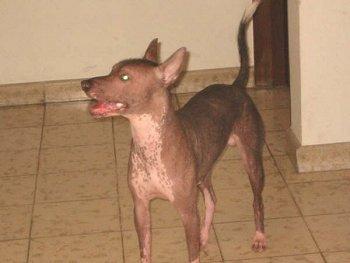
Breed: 220-n000069-Mexican_hairless